Stela of the cactus bearer

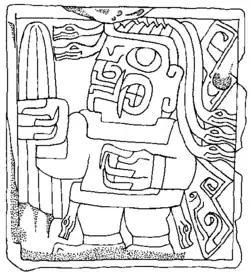
Drawing of the sculpted image showing the bearer of the cactus with snake hair, feline fangs and upward-facing pupils.

The stela shows an anthropomorphized being with serpent hair, a mouth with fangs or tusks, a belt with a two-headed serpent and claws, who in their right hand holds what appears to be a San Pedro cactus ("Trichocereus macrogonus", either var. "macrogonus" or var. "pachanoi") with four veins or striations.